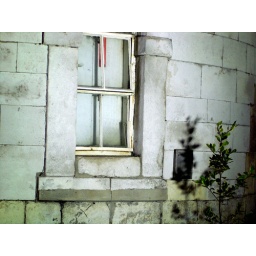
Tree sapling in front of one of those small white watch towers in front of the Tower of London.